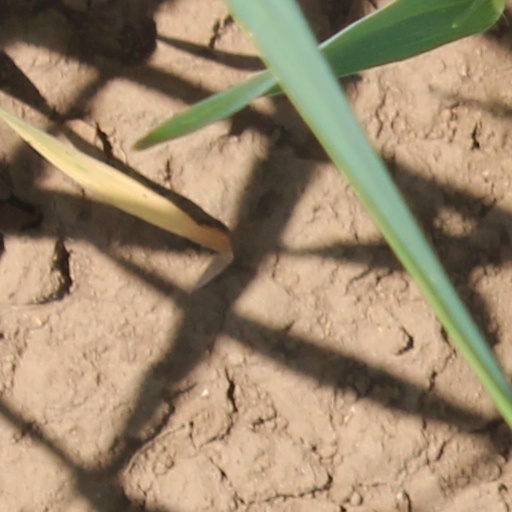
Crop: wheat